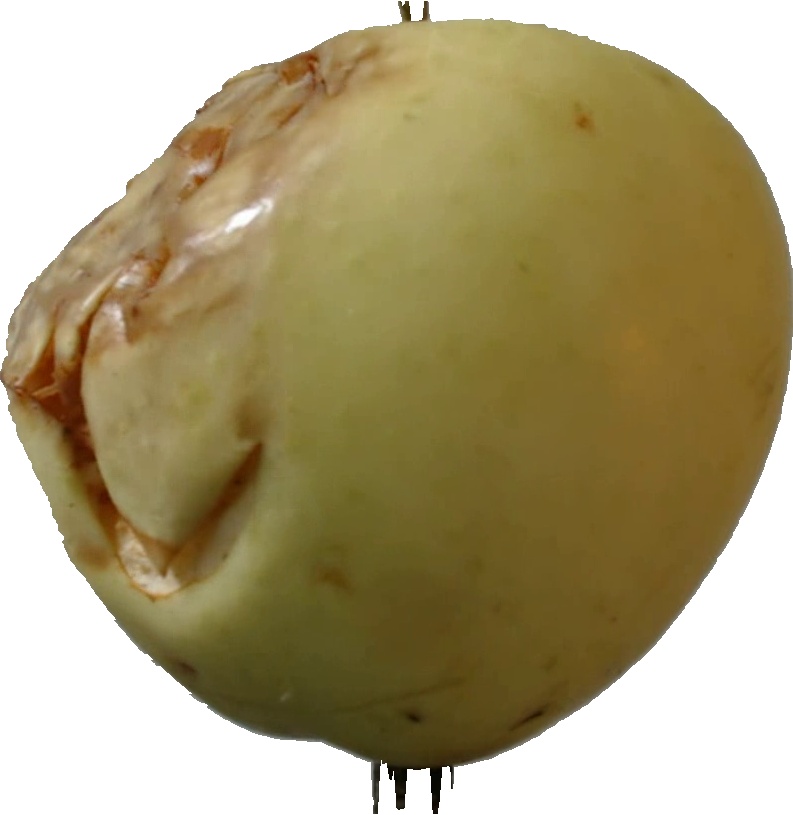
Label: apple_hit_1